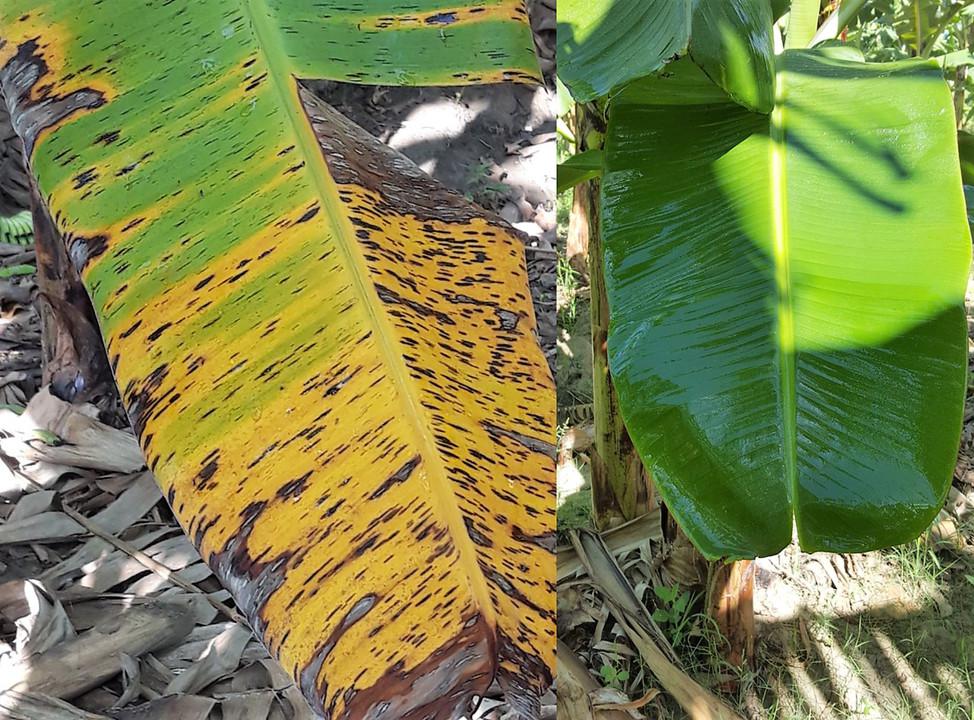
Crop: unknown
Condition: banana_banana_black_streak_banana_black_sigatoka_()